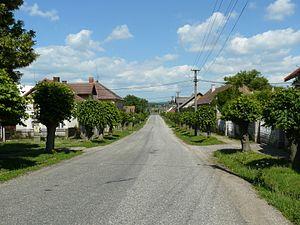
Žeretice est une commune du district de Jičín, dans la région de Hradec Králové, en République tchèque. Sa population s'élevait à 265 habitants en 2017.